Syringe driver

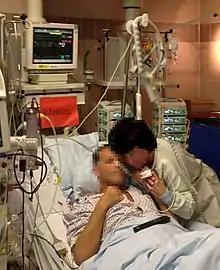
This patient of an intensive care unit of a German hospital (2015) could not eat due to a prior surgery of the abdominal region which had led, via a chain reaction of negative events, to a severe sepsis and an emergency surgery. He received antibiotics, parenteral nutrition and pain killers, amongst other substances, via automated injection employing circa 8 syringe drivers (2 staples in background on the right).

Syringe drivers are useful for delivering intravenous (IV) therapies over several minutes. They infuse solutions at a constant rate. In the case of a medication which should be slowly pushed in over the course of several minutes, this device saves staff time and reduces medical errors. It is useful for patients who cannot take medicines orally (such as those with difficulty swallowing), and for medications too harmful to be taken orally.